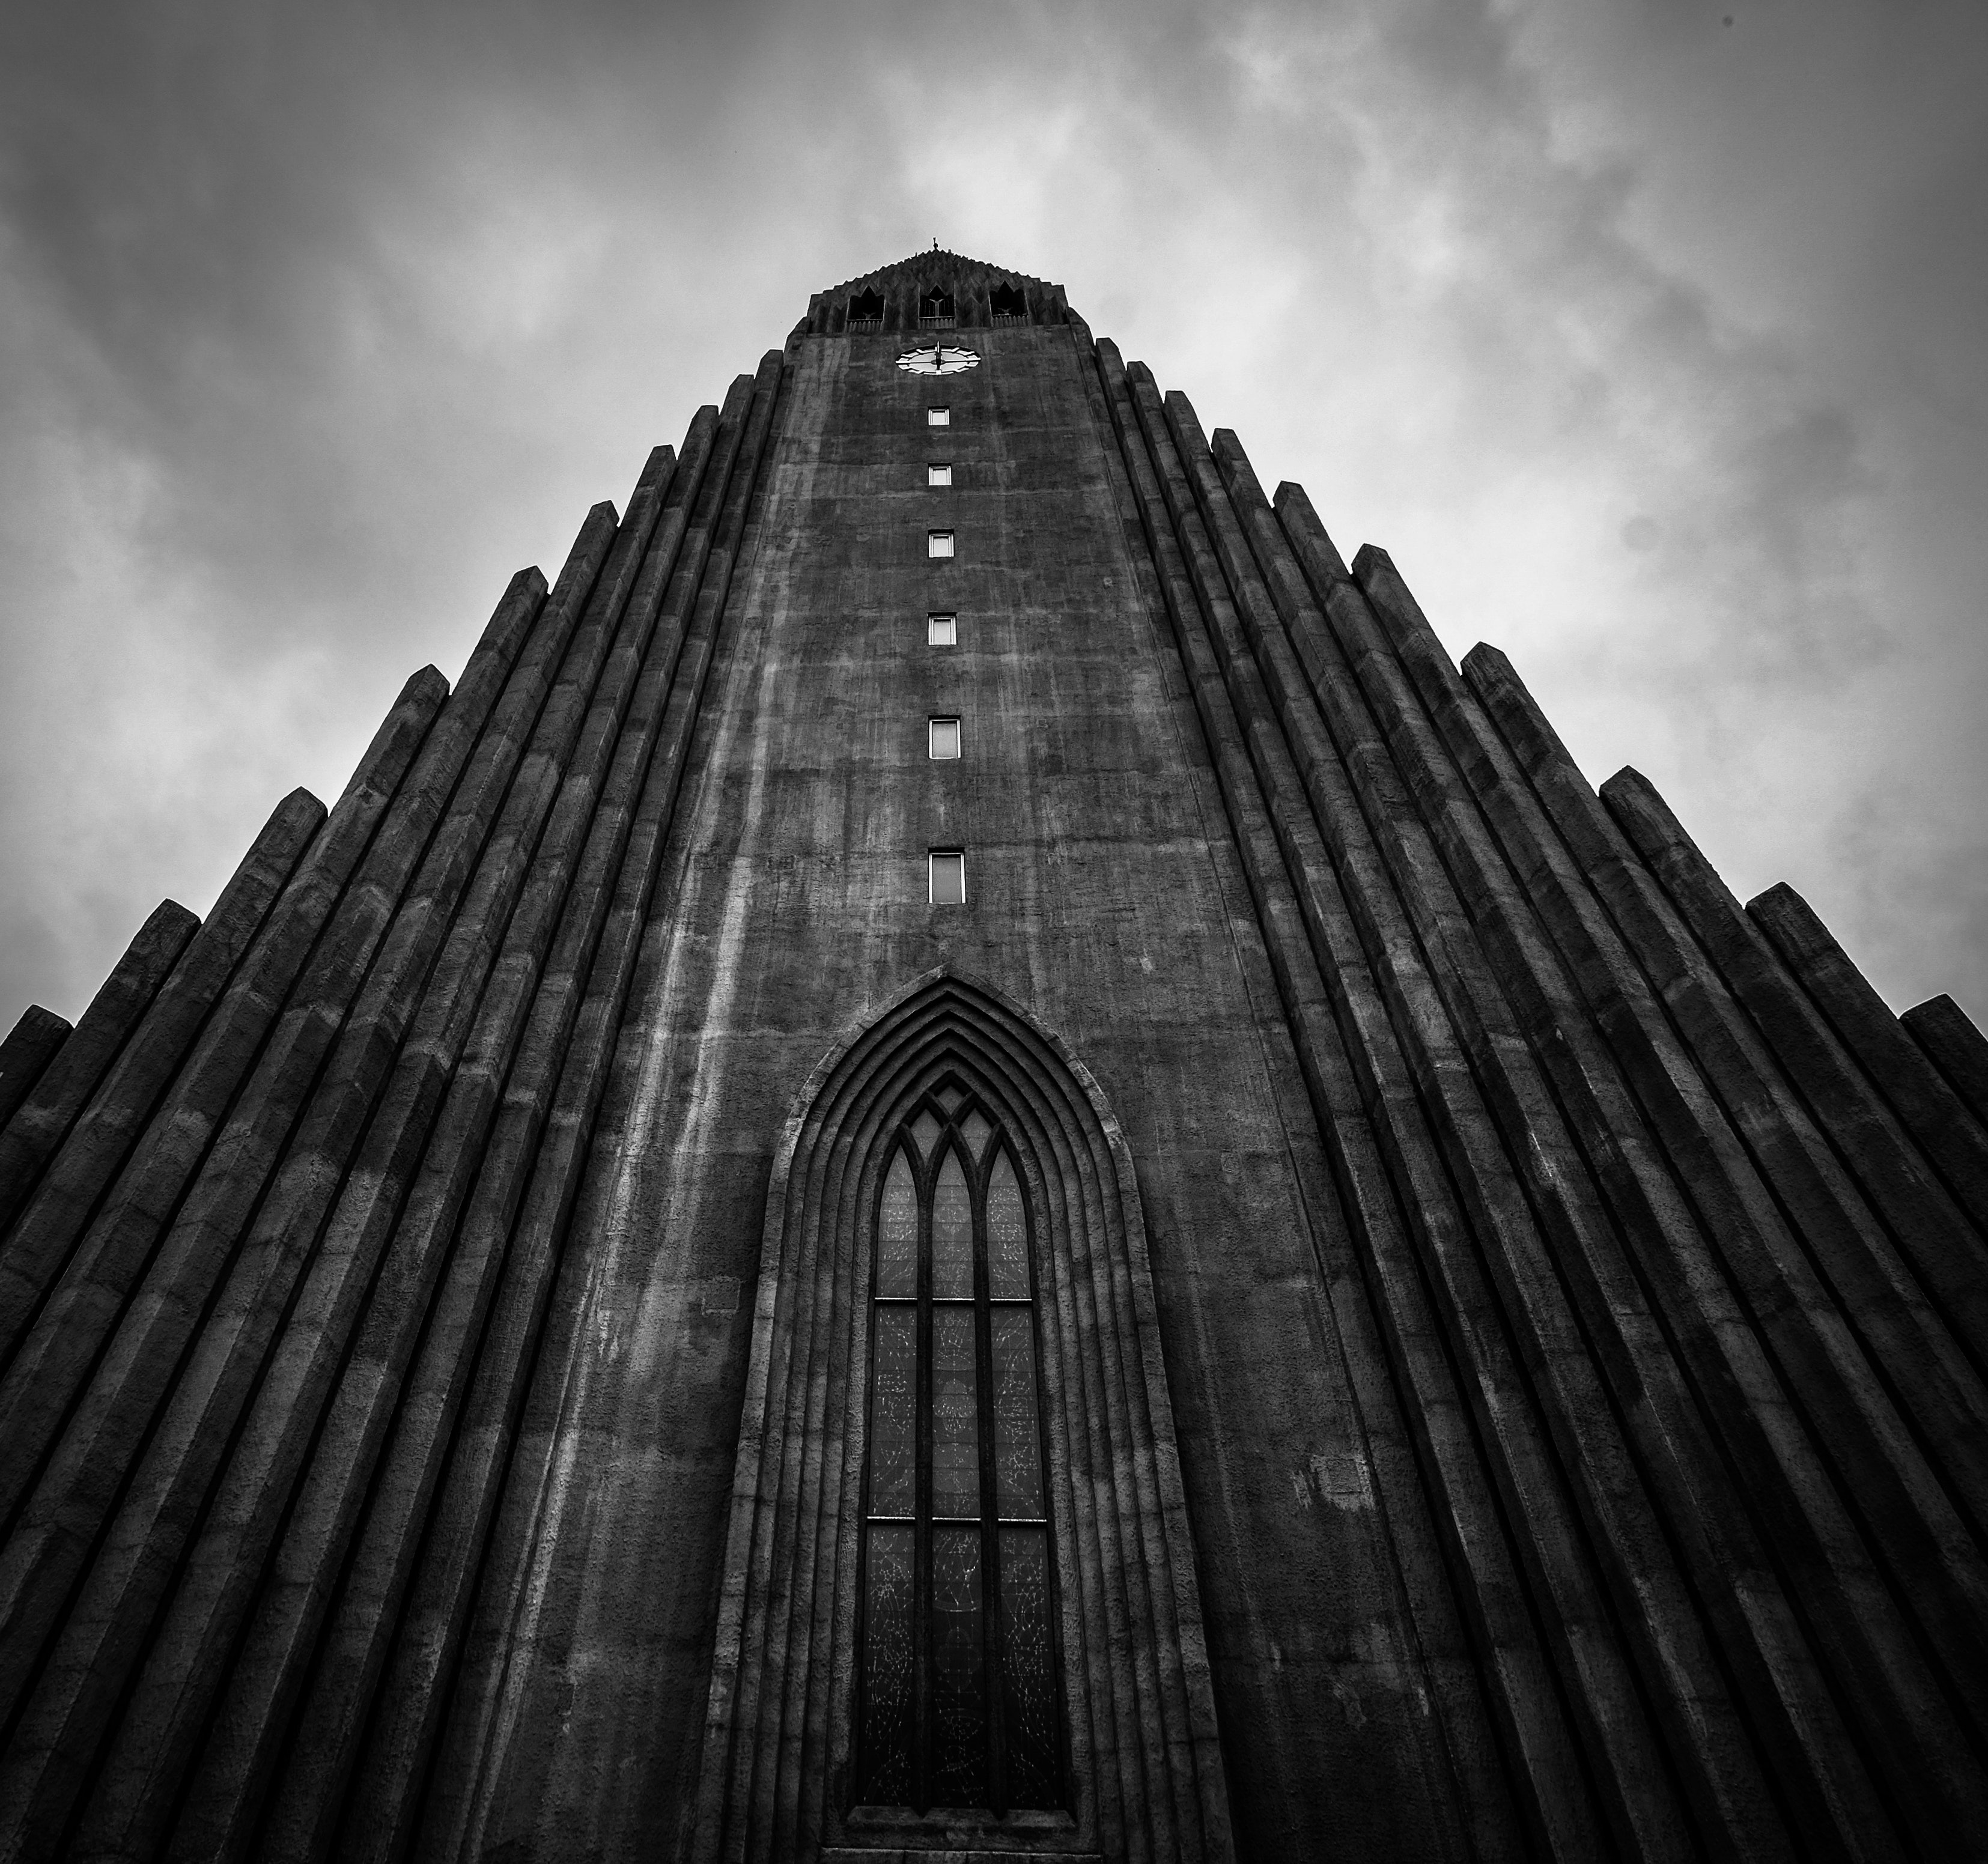
white, architecture, black, sky, black and white, monochrome, monochrome photography, building, urban area, symmetry, cloud, skyscraper, photography, line, tower, stock photography, facade, city, tower block, metropolis, style, cathedral, world